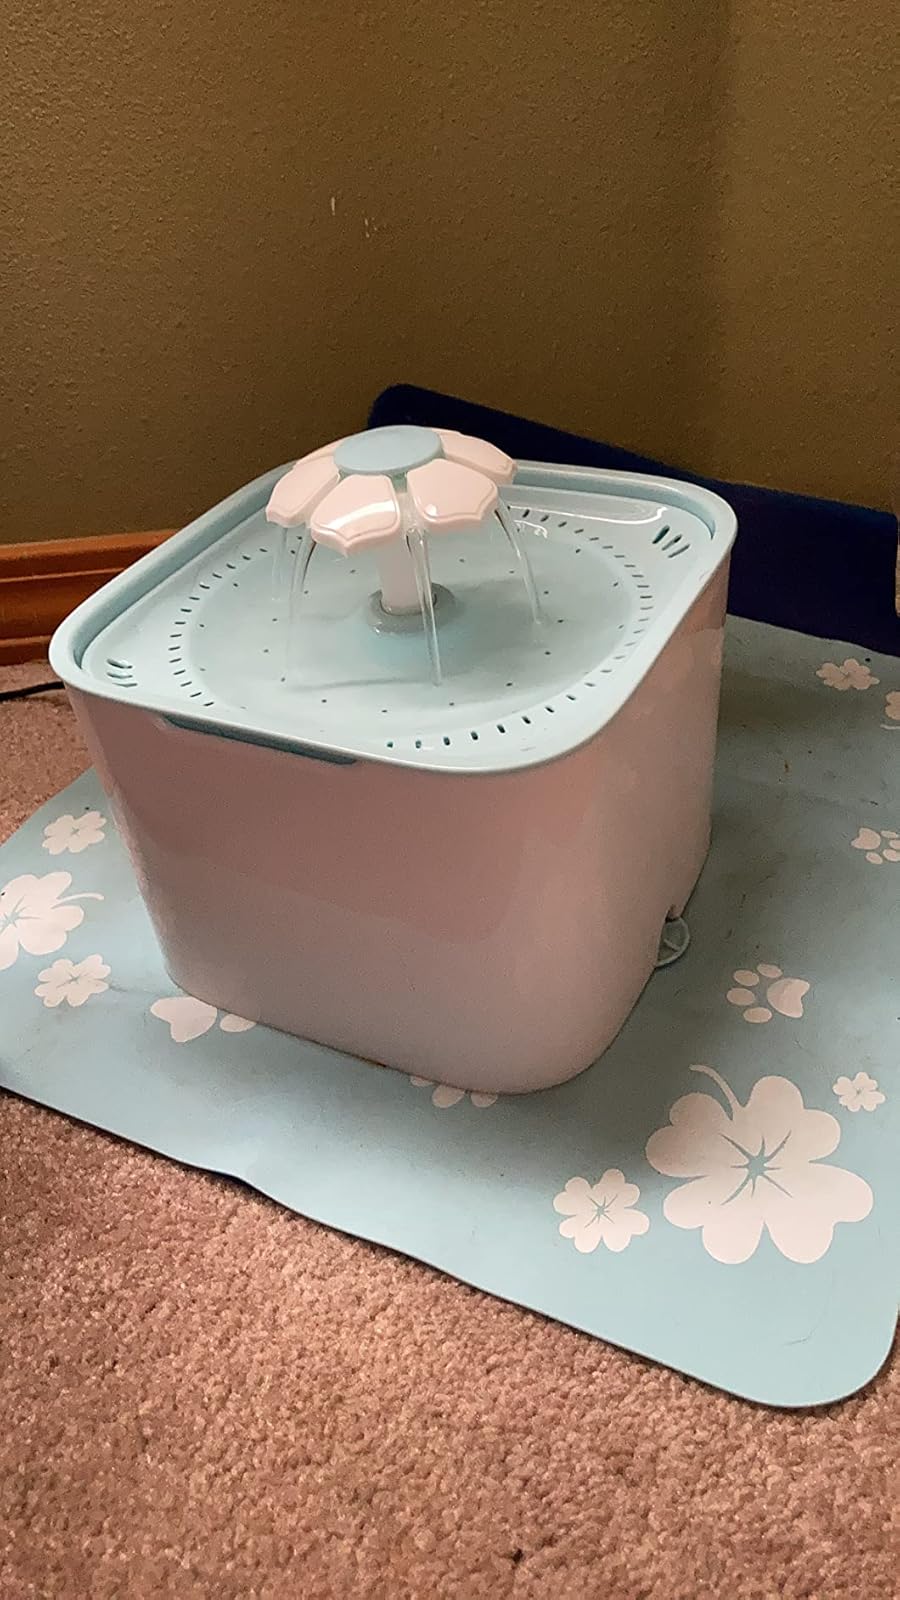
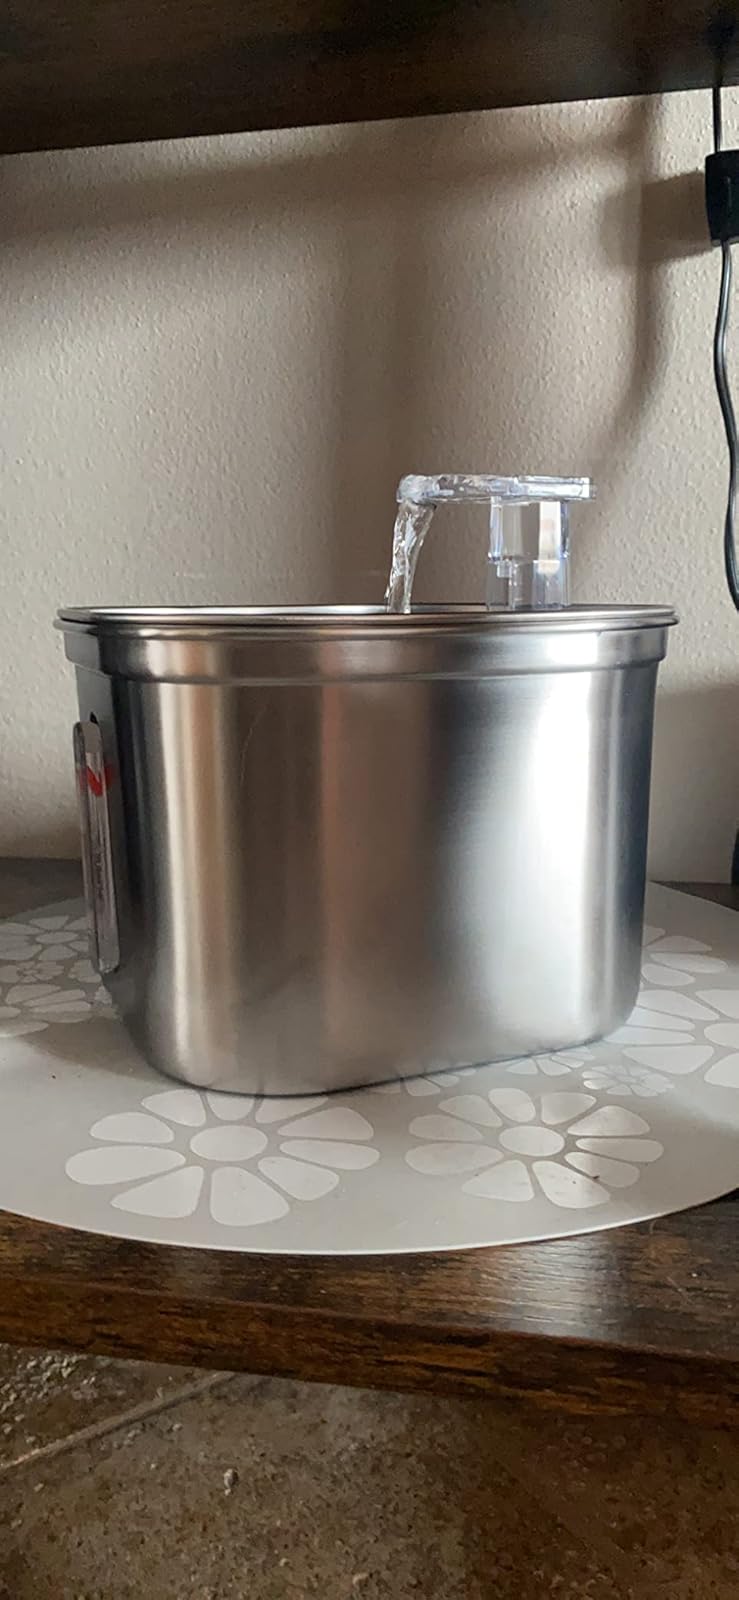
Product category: items_bowl
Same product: no